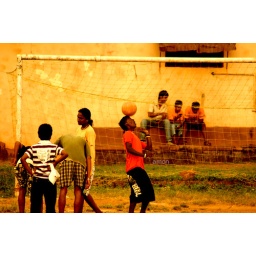
boys playing foot ball in a small ground in Goa.... a boy does a balancing act...